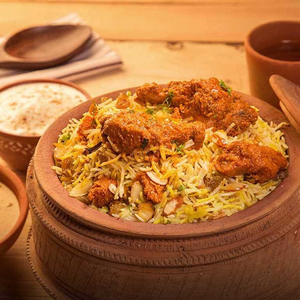
Dish: biryani